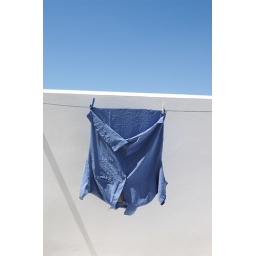
A blue shirt on a sky blue day - 7 of 30 studies taken in Lindos, Rhodes - June 2007